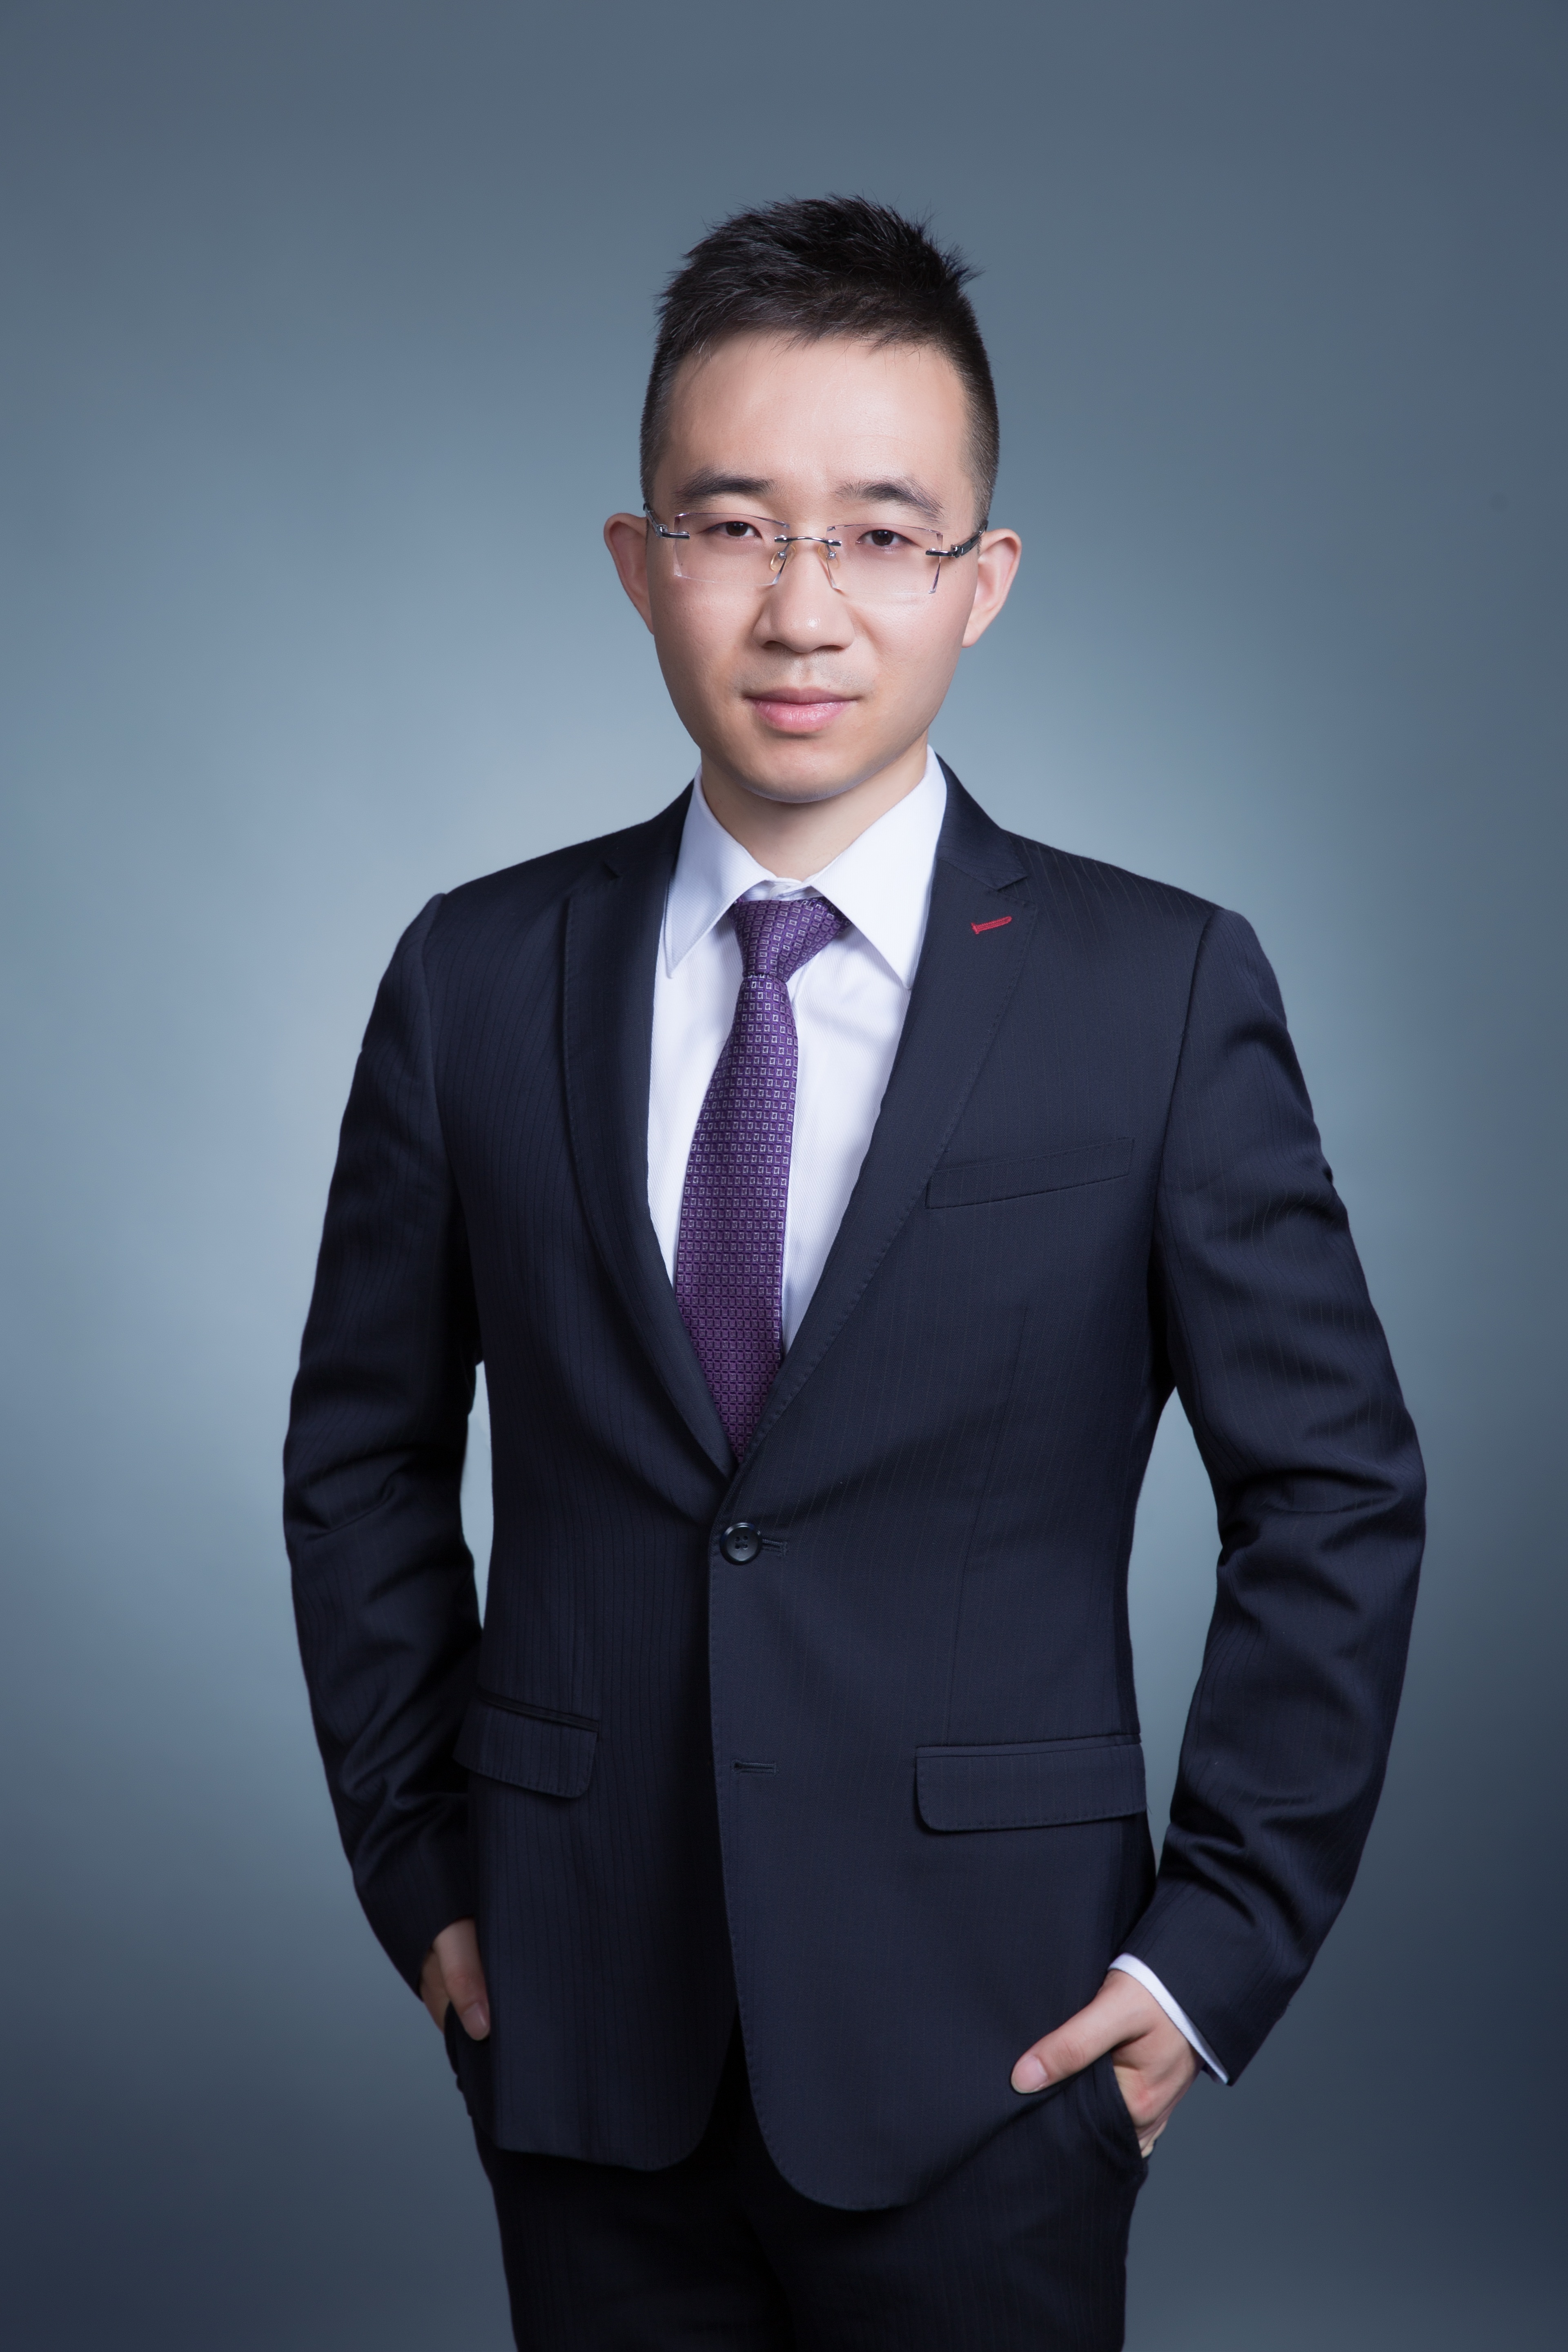
man, person, suit, male, clothing, writer, groom, tuxedo, painter, gentleman, traveller, meng teacher, formal wear, business executive, businessperson, white collar worker